Playboy After Dark

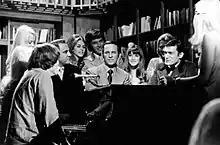
Comedian Bill Dana, actor Don Adams, Playmate Barbie Benton, and Hugh Hefner. Center back, actress Lindsay Wagner, and scientist Yorick Wilks, 1969.

Playboy After Dark is an American television show hosted by Hugh Hefner. It aired in syndication through Screen Gems from 1969 to 1970 and was taped at CBS Television City in Los Angeles.